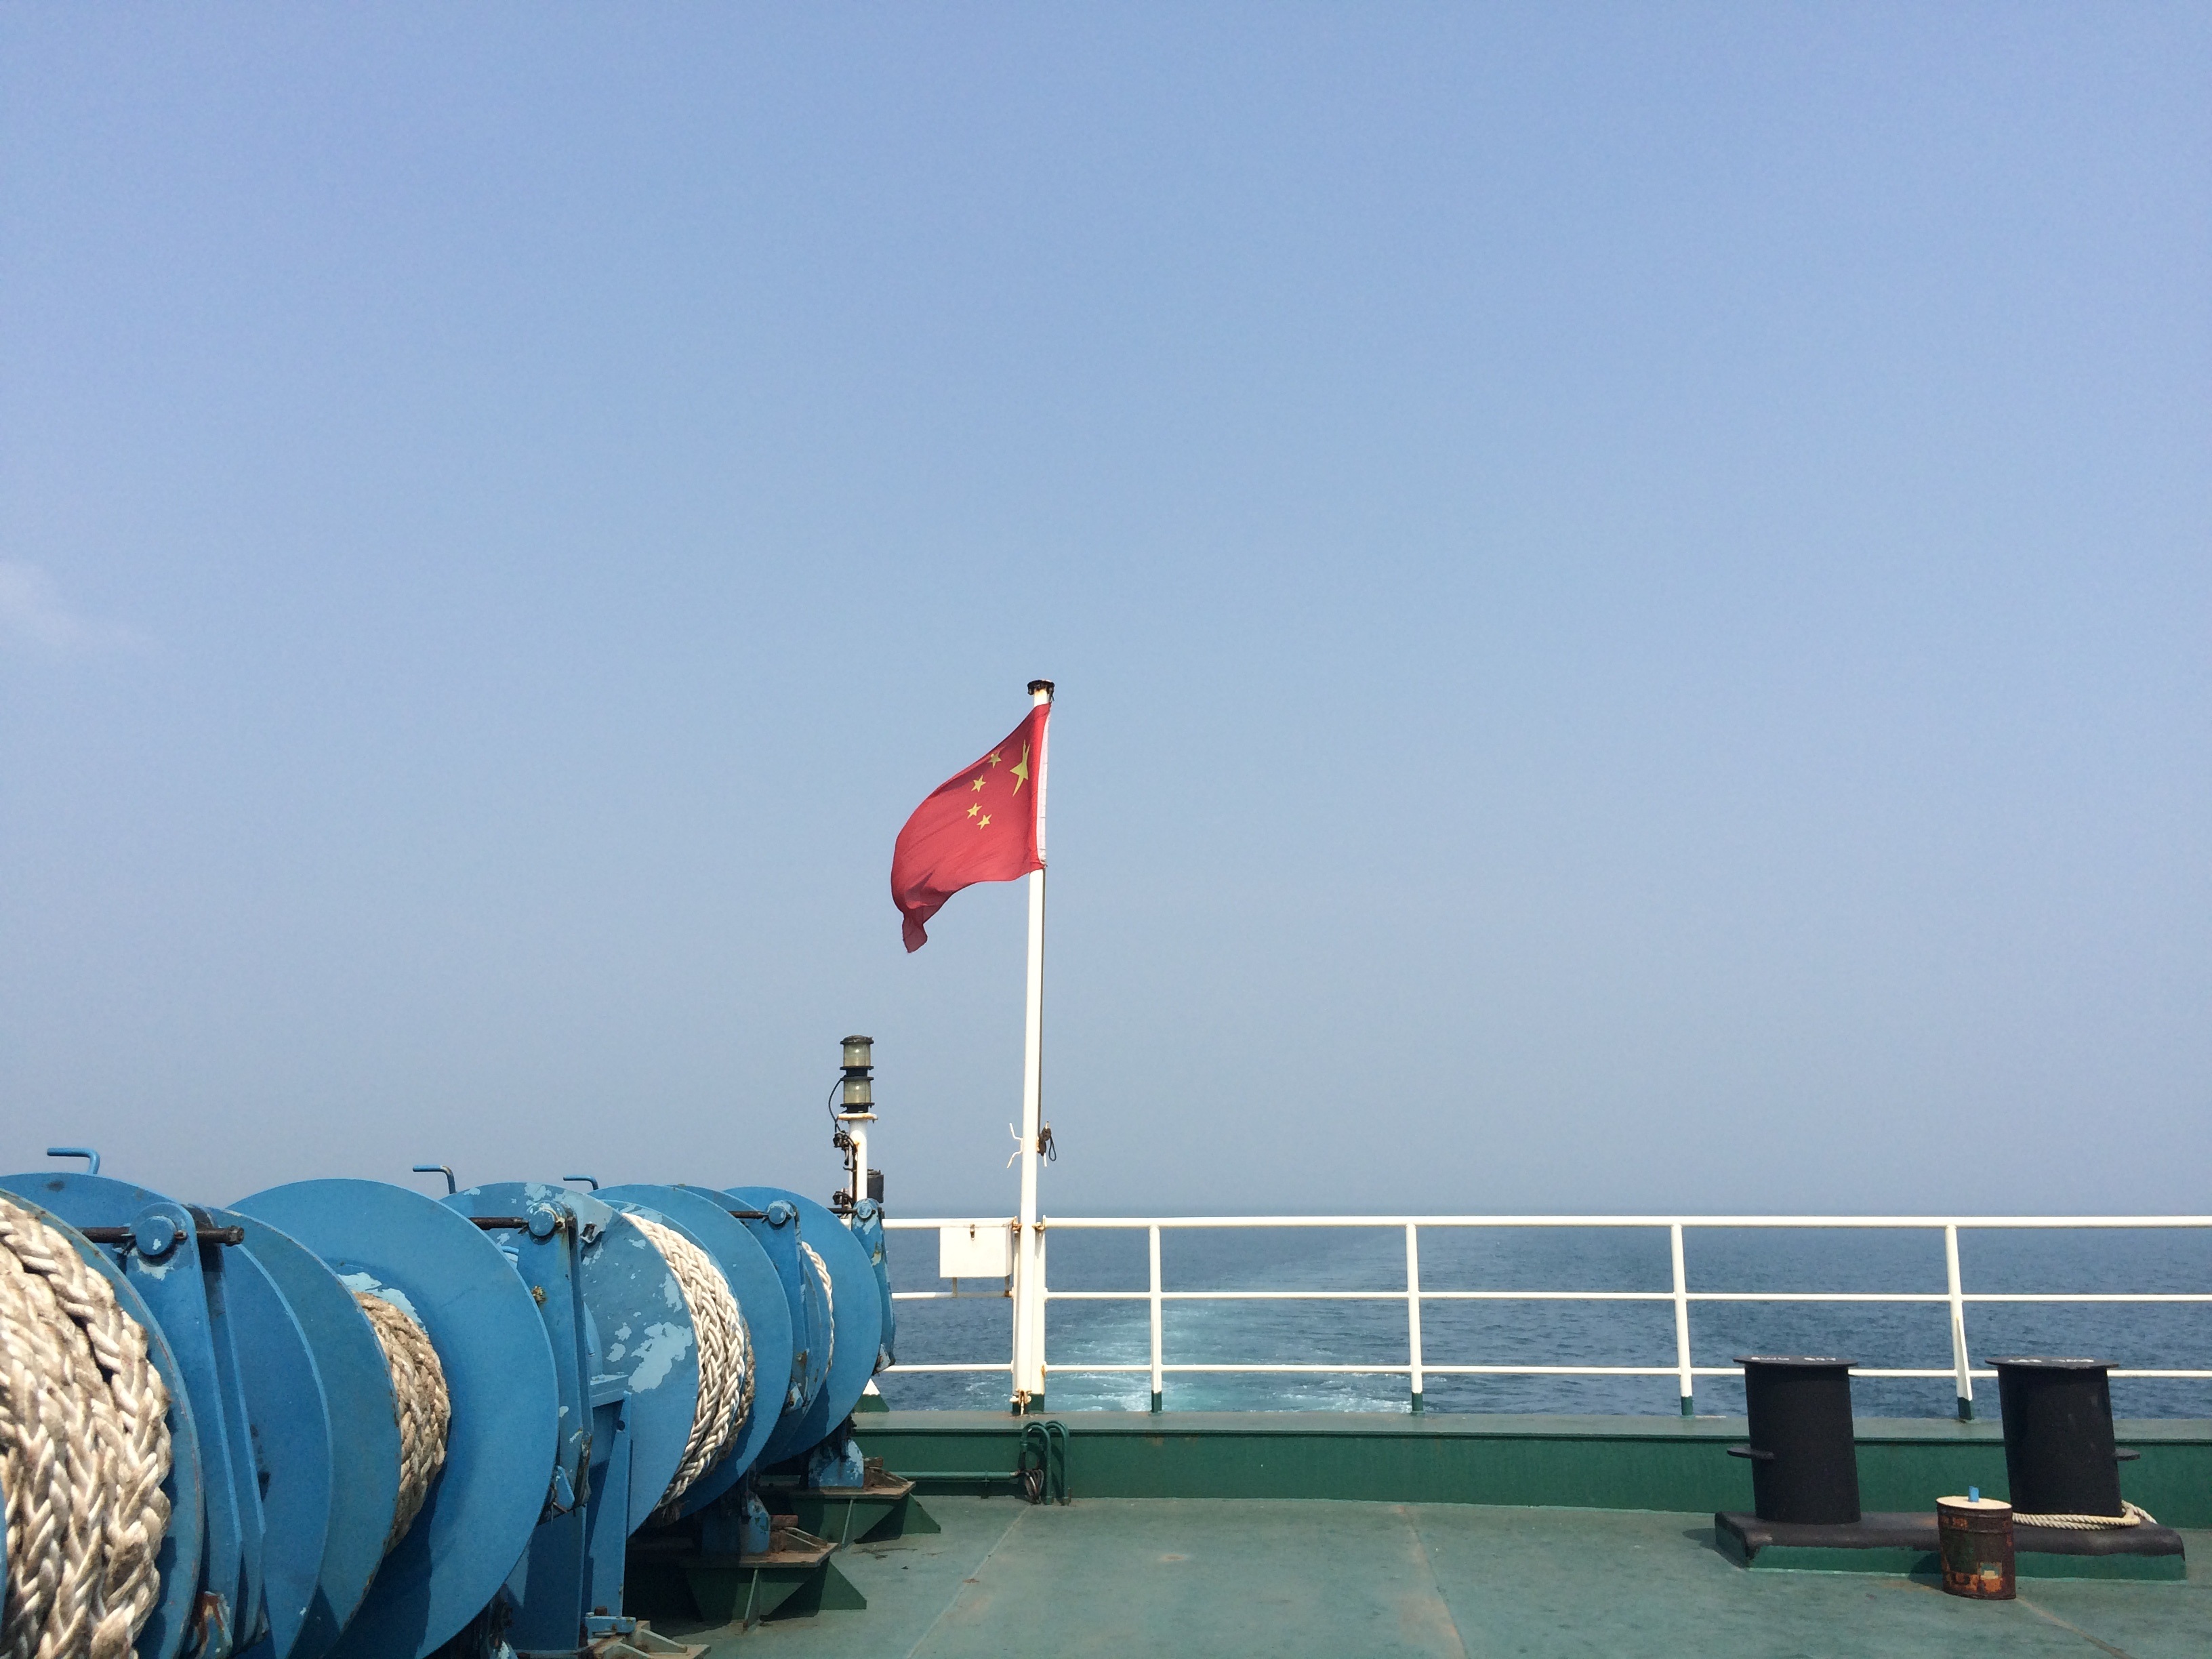
sea, sky, wind, ship, travel, vehicle, mast, blue, blue sky, watercraft, red flag, running away, atmosphere of earth